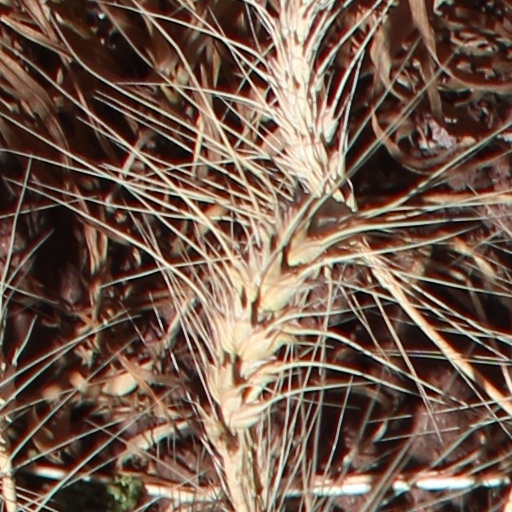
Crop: wheat